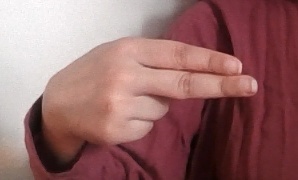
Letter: ain